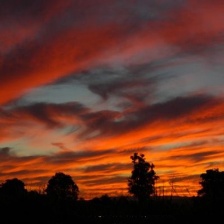
Cloud type: Altostratus